Paul Halpern

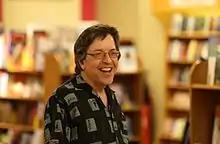
Paul Halpern

Paul Halpern (born 1961) is an American author and professor of physics at Saint Joseph's University in Philadelphia.